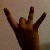
The image shows a hand gesture representing the number 8 in Indian Sign Language.